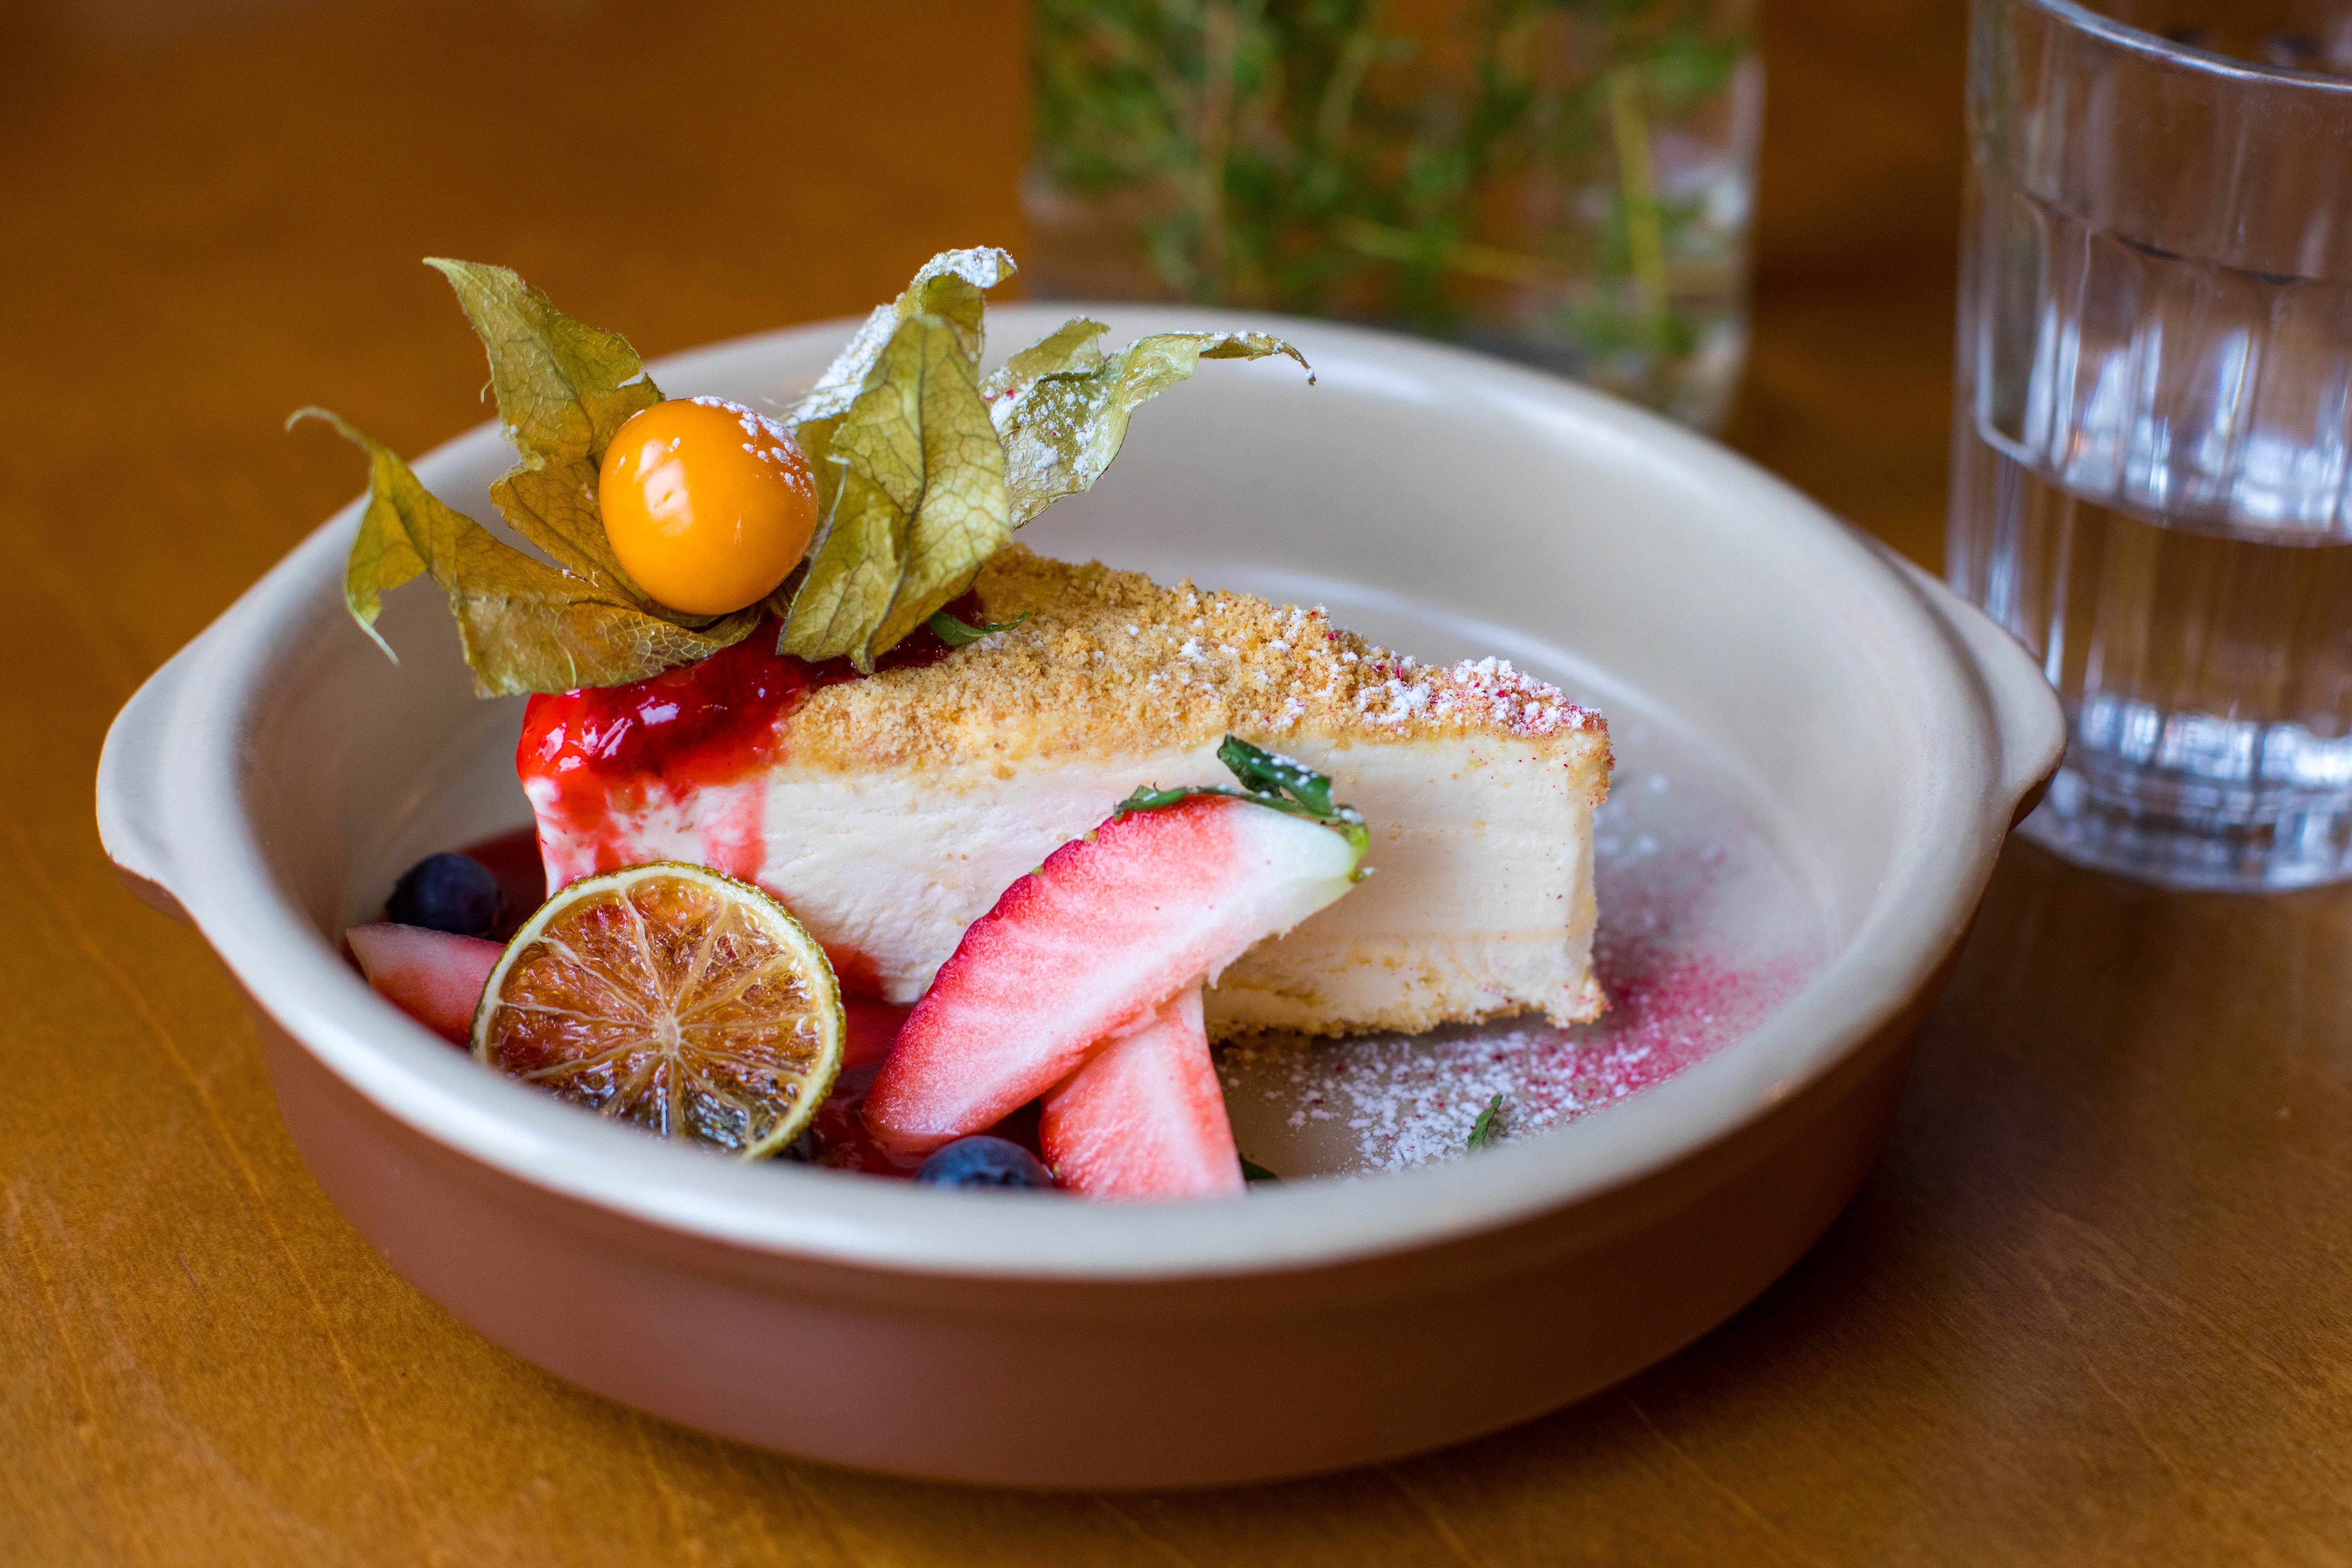
dish, food, cuisine, ingredient, produce, brunch, recipe, la carte food, comfort food, lunch